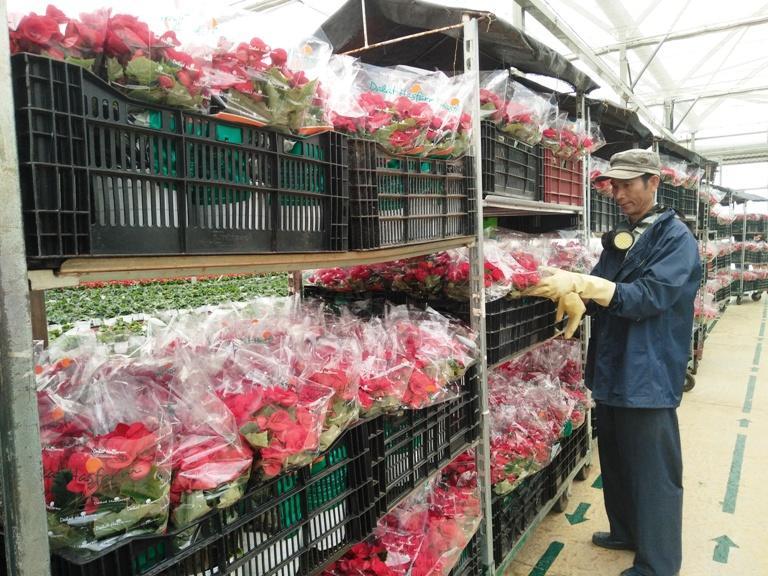
ở phía trước của người đàn ông có sự xuất hiện của những rổ hoa hồng